E. Jean Carroll v. Donald J. Trump

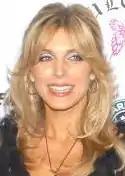
Trump's Marla Maples, whom Trump mistook Carroll for in the 1987 photograph of the latter two together

In January 2020 Carroll's attorneys served a request for a DNA sample from Trump for "analysis and comparison against unidentified male DNA present" on a black dress she was wearing when the alleged assault occurred. In December 2020 Carroll said she was willing to delay collecting the sample and testimony from Trump in exchange for earlier access to other relevant records. The DNA sample request included a DNA report on Carroll and five others who may have come into contact with the dress during a photo shoot.